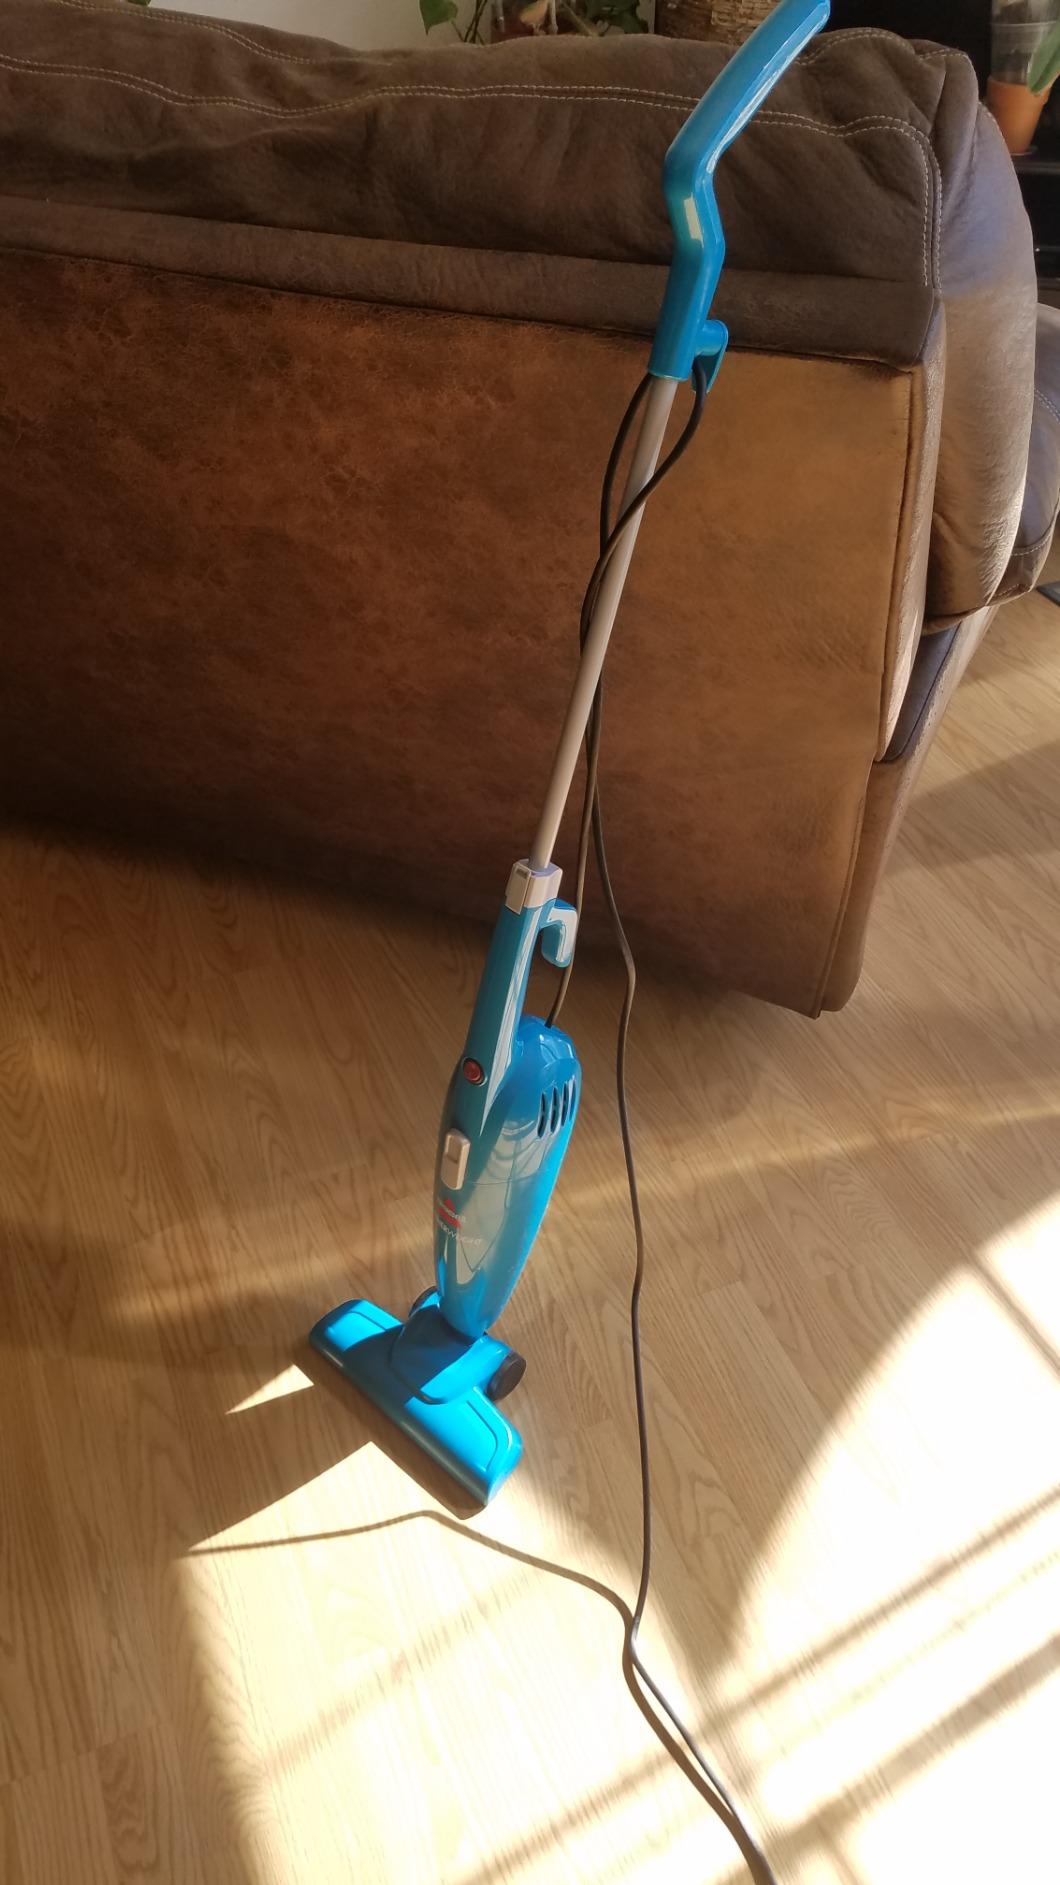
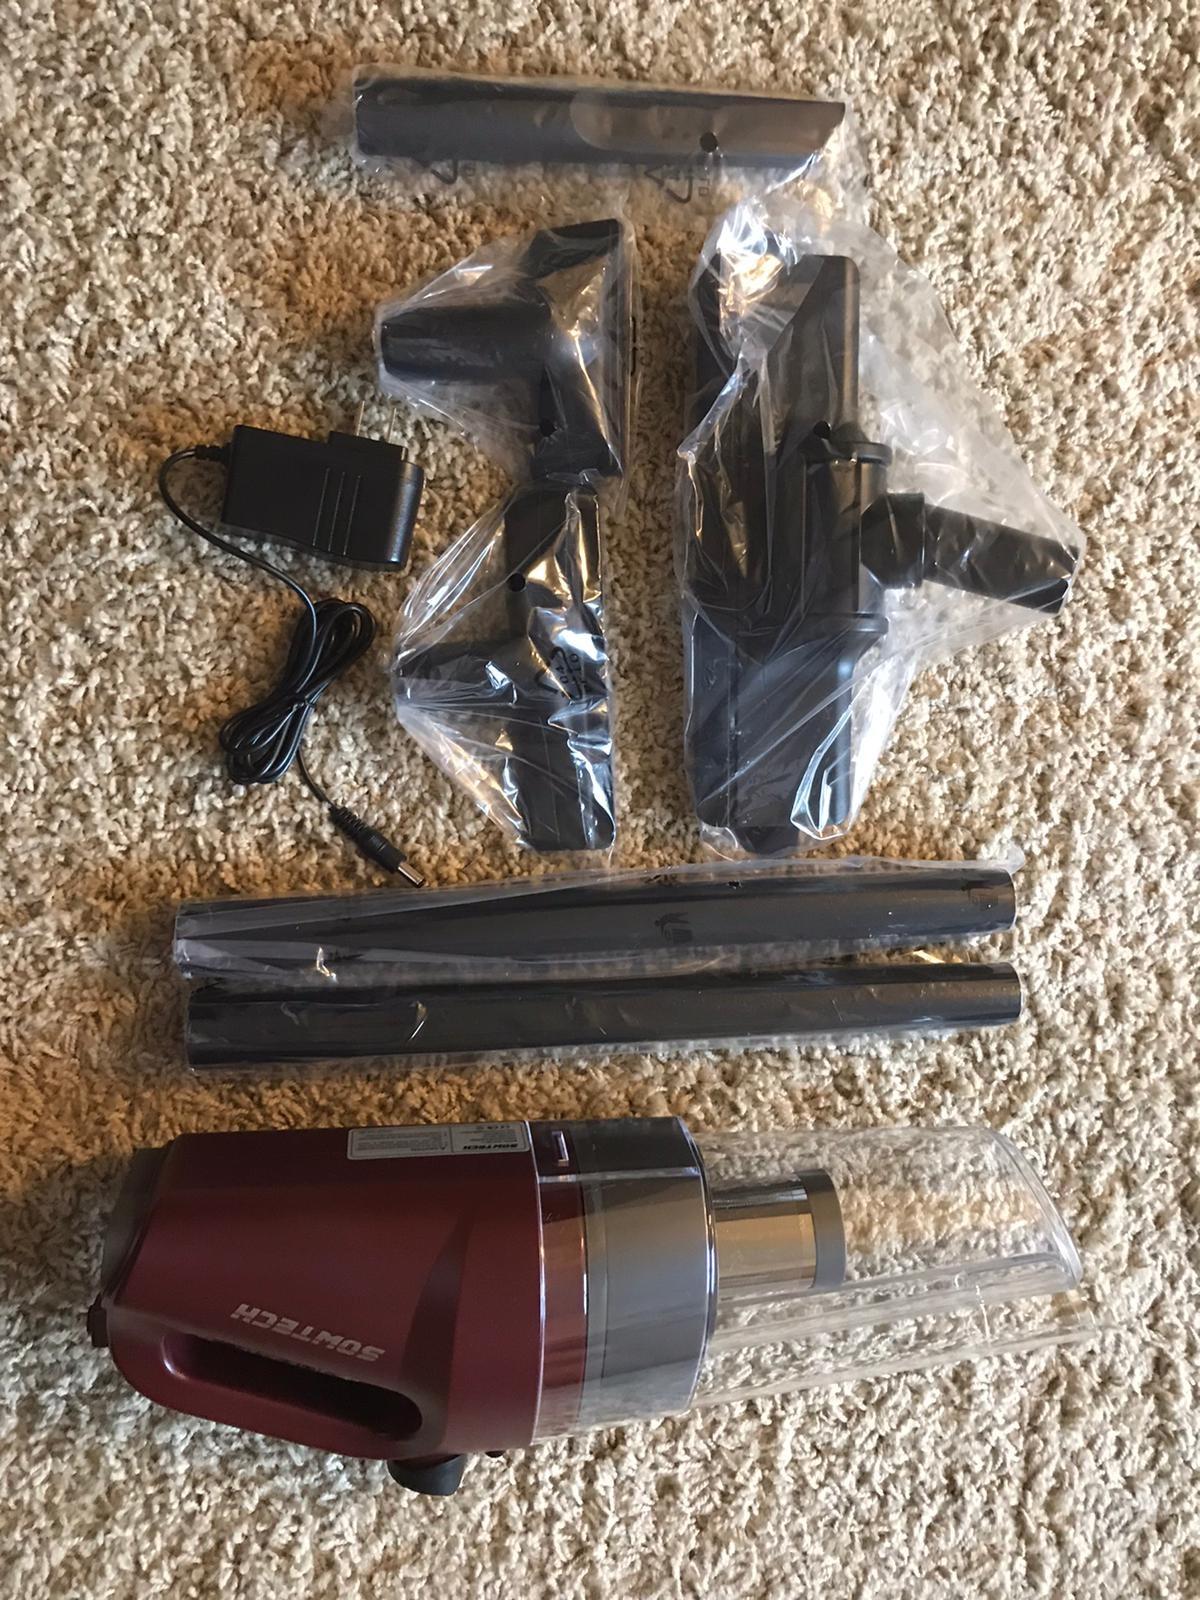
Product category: items_vacuum
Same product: no